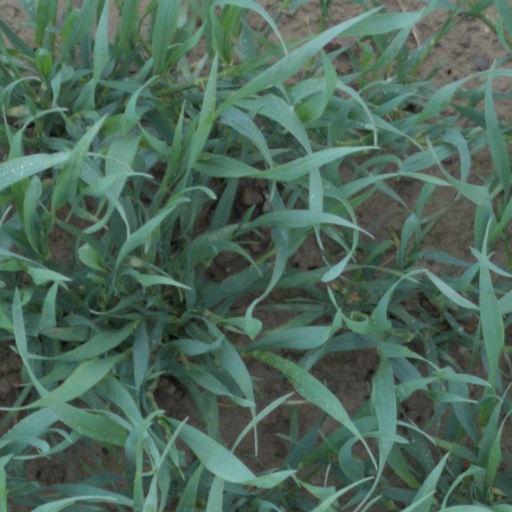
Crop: wheat